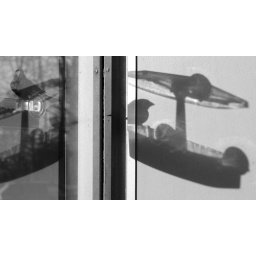
there's a bird in my office